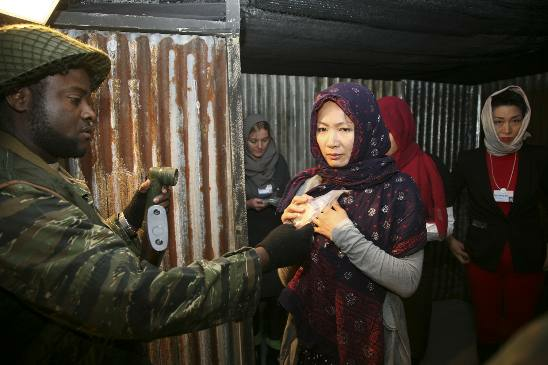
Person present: Yes